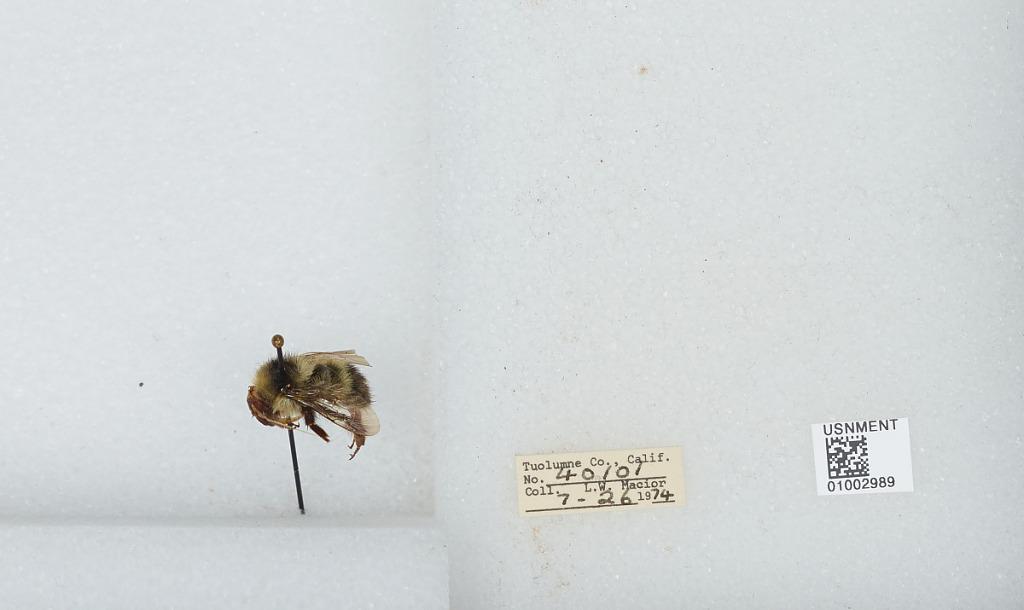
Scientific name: Bombus (Pyrobombus) flavifrons Cresson
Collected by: L. Macior
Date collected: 1974-7-26
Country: United States
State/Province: California
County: Tuolumne
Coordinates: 38.02, -119.94